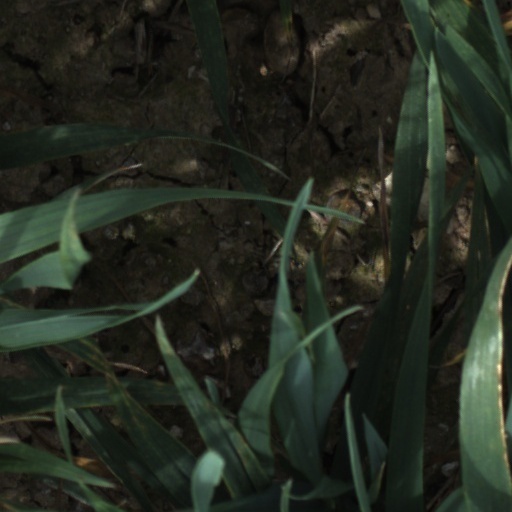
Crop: wheat